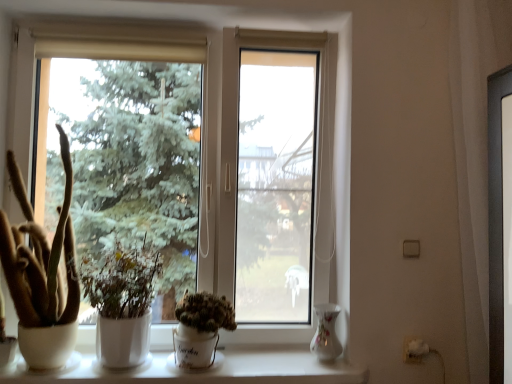
Question: In the image, there is a white matte plant at center, which ranks as the 2th houseplant in right-to-left order. From a real-world perspective, locate several points within the vacant space in white matte plant at center, which ranks as the 2th houseplant in right-to-left order. Your answer should be formatted as a list of tuples, i.e. [(x1, y1)], where each tuple contains the x and y coordinates of a point satisfying the conditions above. The coordinates should be between 0 and 1, indicating the normalized pixel locations of the points in the image.
Answer: [(0.237, 0.961)]